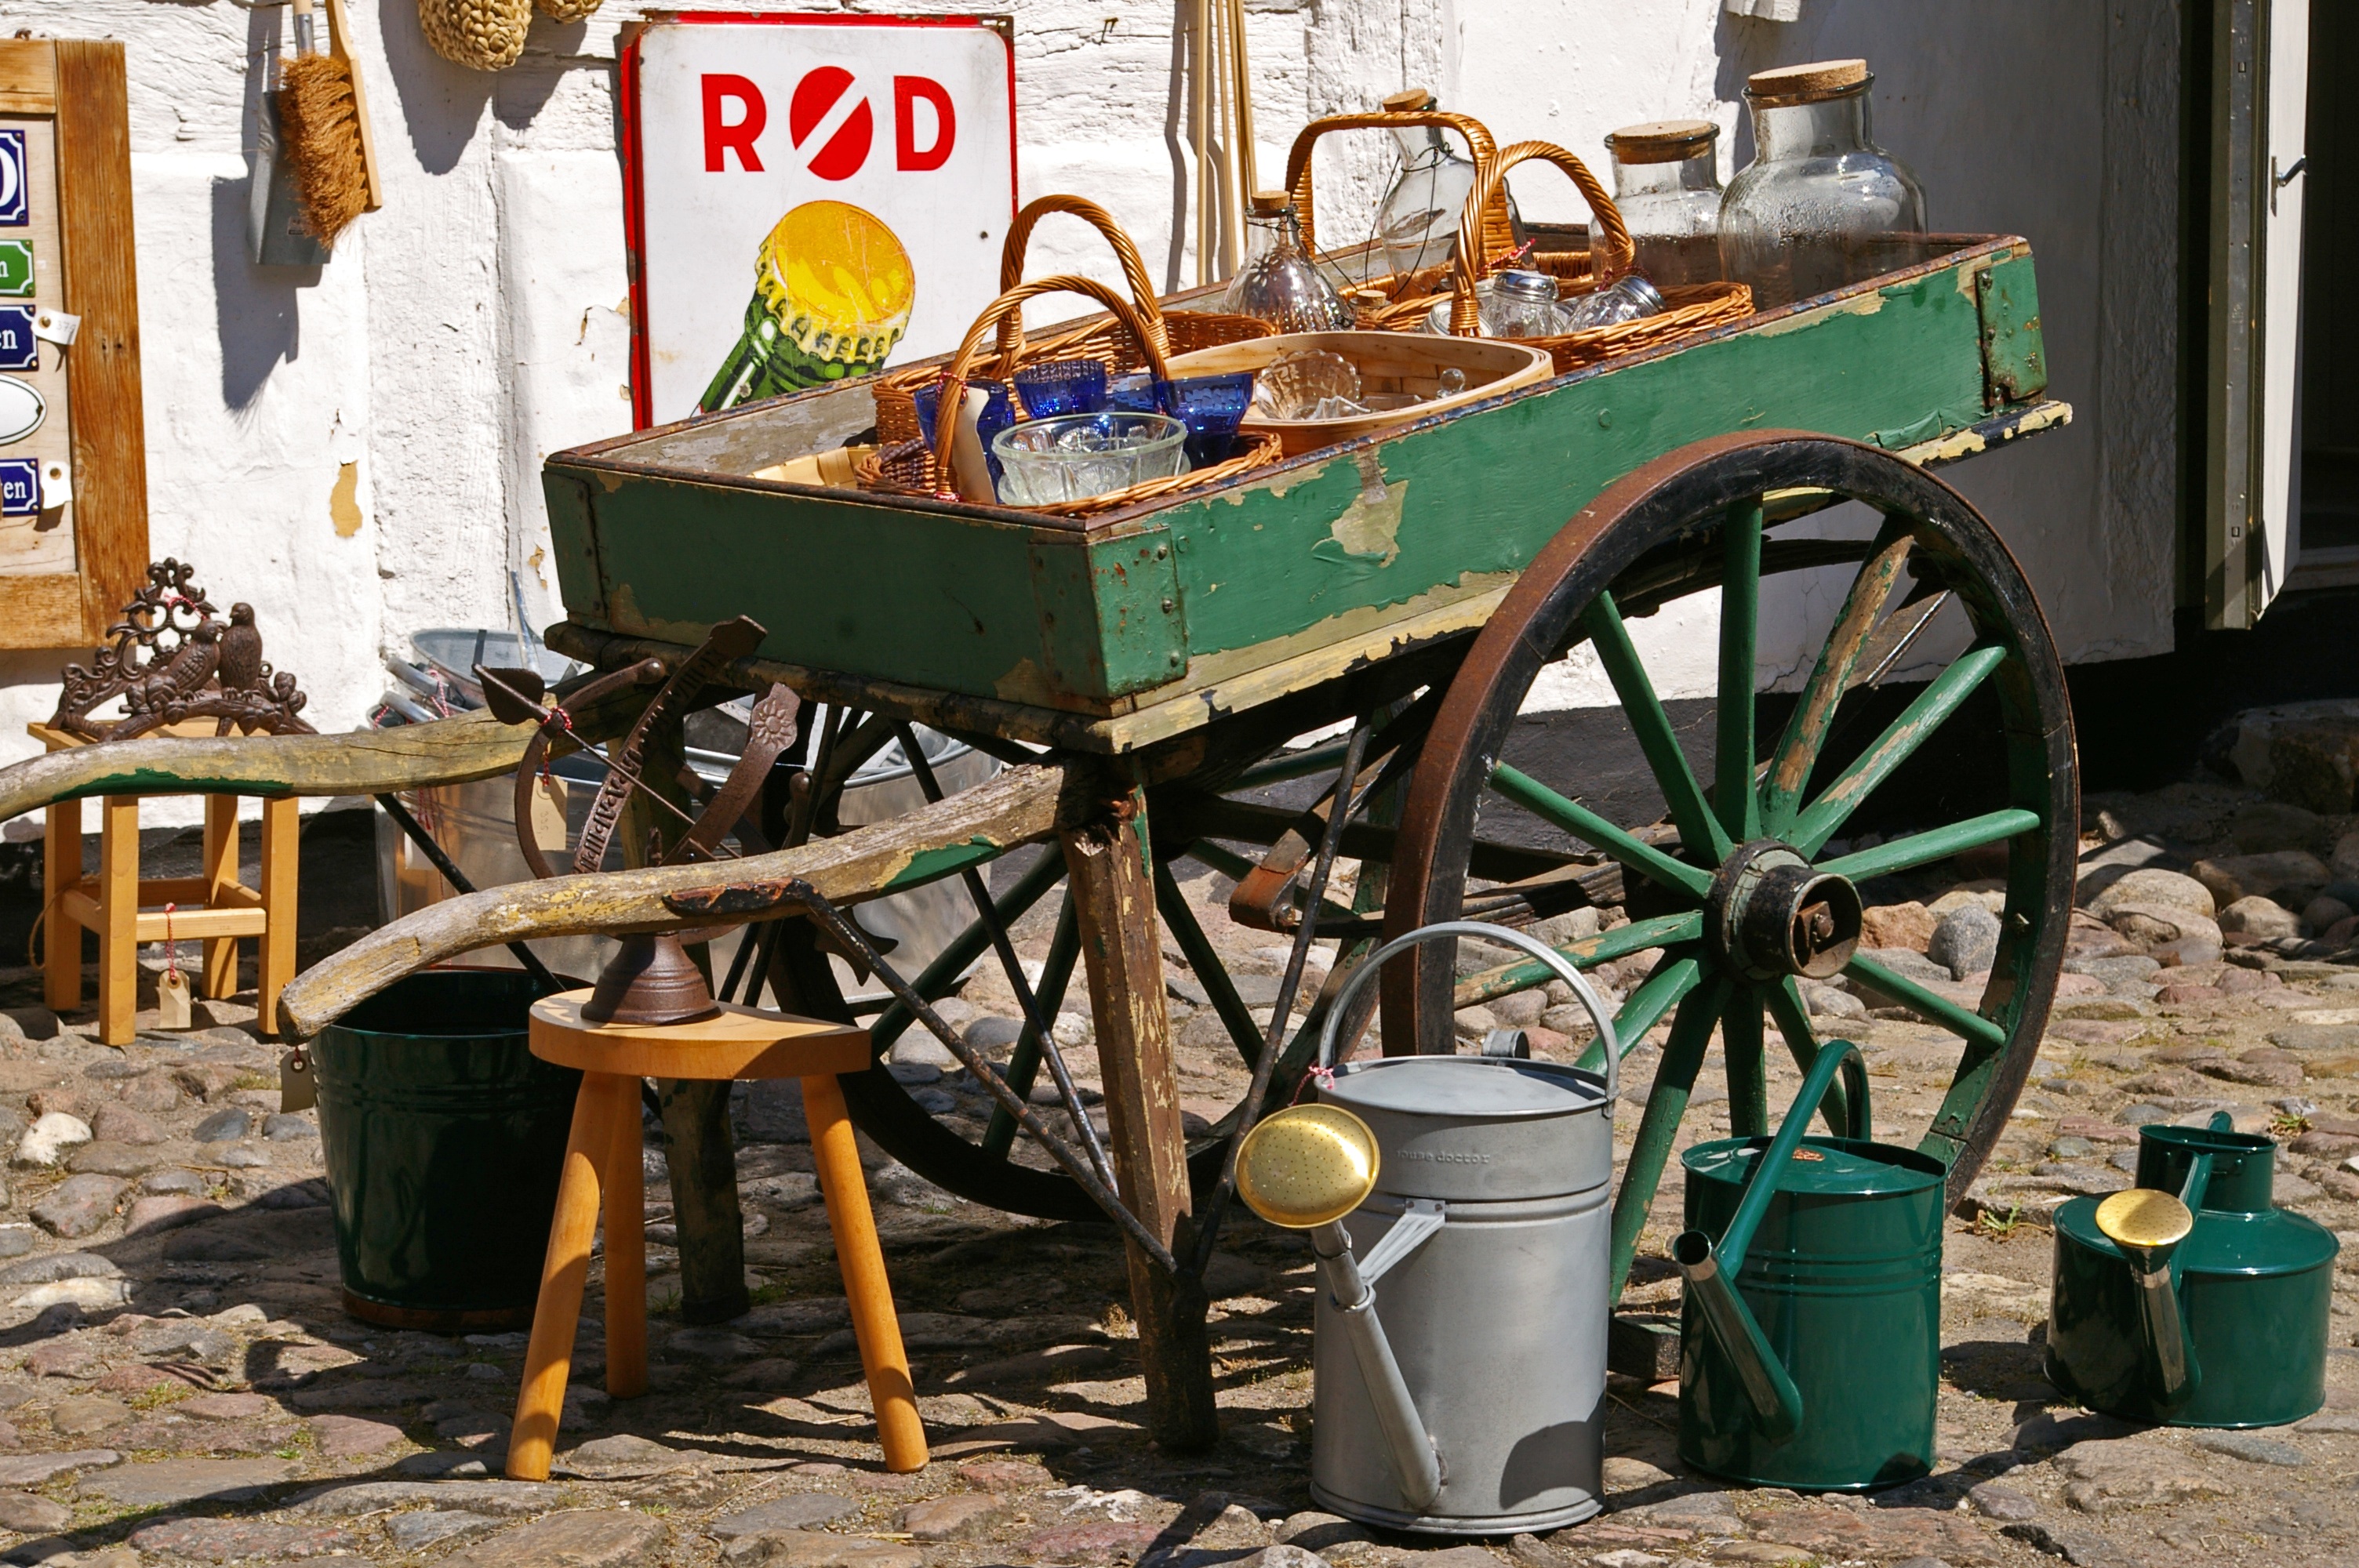
architecture, antique, cart, stool, window, building, old, city, home, vehicle, holiday, facade, business, shopping, junk, wicker, denmark, steam engine, jugs, secondhand, sale, historically, sell, flea market, antiques, used, wagon wheel, used commercially, wood car, kerteminde, watering cans, wood stool